Aporia harrietae

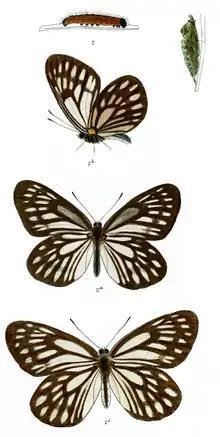

The male has black on the upperside of the wings with a thin white streak at the base of the forewing margin and a large and pointed whitish patch in the basal part of the discoidal cell and another patch in interspace 1. A series of oval spots are present along the edge. The hindwing has the basal veins white with black sides